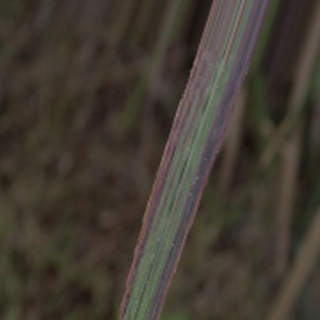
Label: sugarcane_bacterial_blight